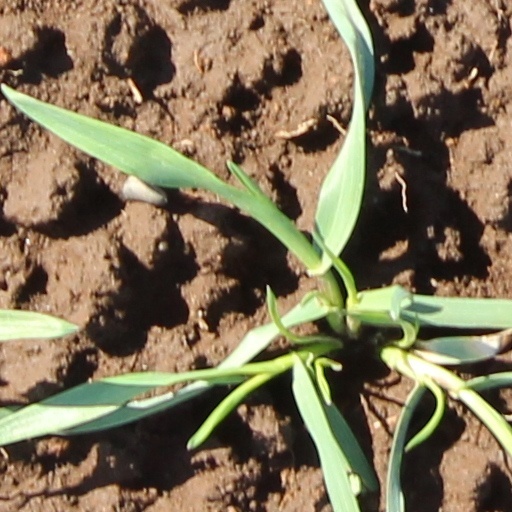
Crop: wheat